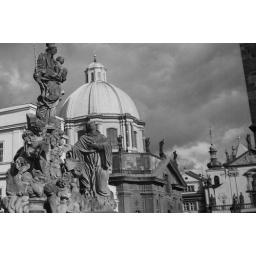
To me, the statue in this photo emphasizes the sky and the swirling of the ominous clouds